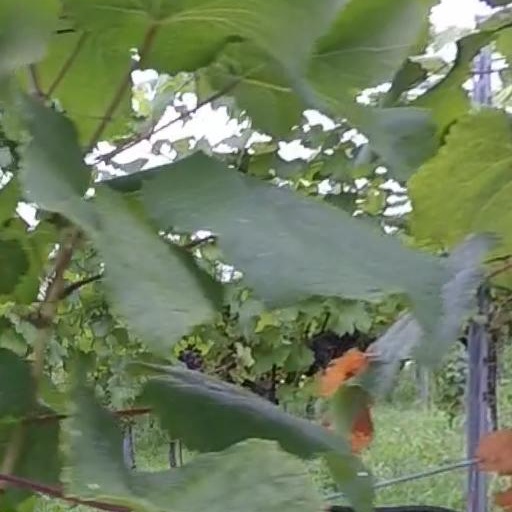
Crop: grape